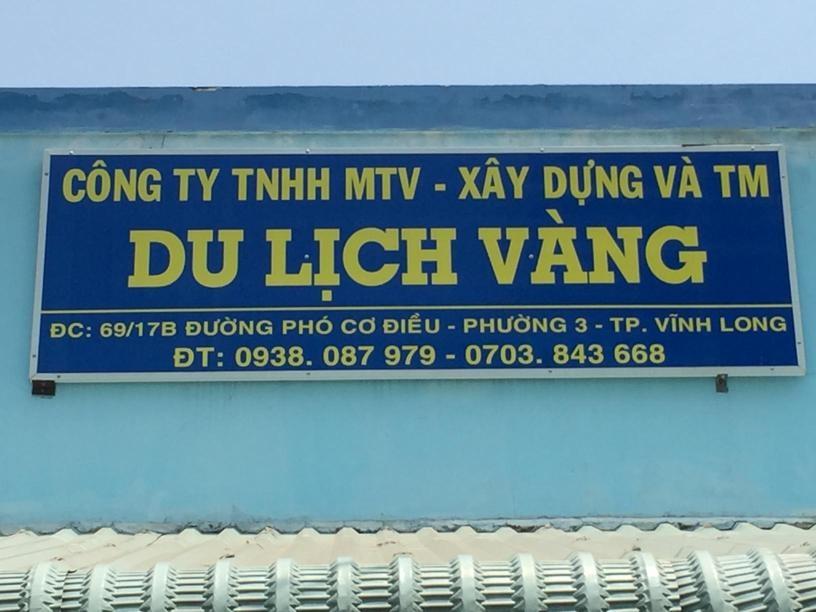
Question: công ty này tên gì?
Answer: tên du lịch vàng